56th Battalion (Australia)

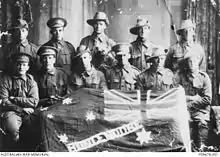
55th and 56th Battalion recruits from Bungendore, New South Wales, 1916.

After a period of training in Egypt, the AIF's infantry divisions were transferred to Europe to fight on the Western Front. Arriving in Marseille on 30 June 1916, the 56th Battalion was transported to northern France and within a fortnight was committed to the Battle of Fromelles, where the 5th Division undertook a disastrous attack that was later described as "the worst 24 hours in Australia's entire history". The 56th, along with the rest of the division, suffered heavy casualties, but was not withdrawn from the line until two months later. After enduring the coldest winter in 40 years in the Somme, during early 1917 the battalion took part in the brief advance the Allies enjoyed as the Germans withdrew to the Hindenburg Line, before undertaking a defensive role during the Second Battle of Bullecourt, and then launching an attack at Polygon Wood in September.